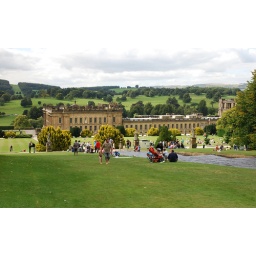
A terraced water feature flows down the hill side. Many of the visitors were wading in the water